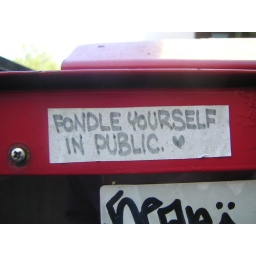
On a newspaper machine in South Berkeley. Shattuck Ave @ Ward Street.